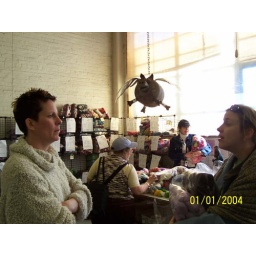
In the main studio. Love the flying pig in the background!